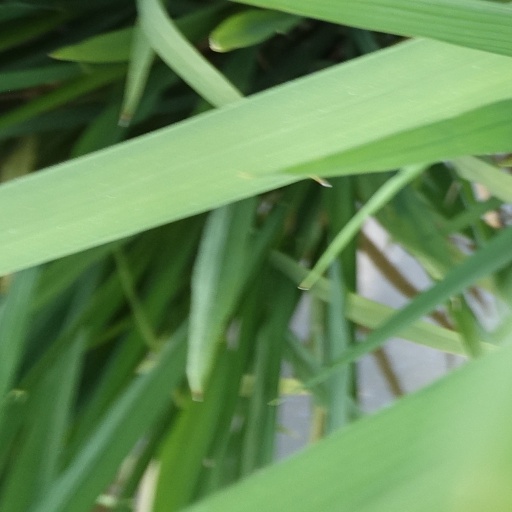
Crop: rice